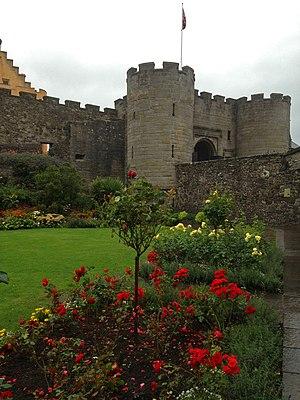
Situé dans la ville de Stirling en Écosse, le château de Stirling est l'un des plus grands et des plus importants châteaux d'Écosse, et même d'Europe occidentale, tant du point de vue historique qu'architectural. Érigé sur la "colline du château", un crag volcanique, il est entouré sur trois côtés par des falaises à pic, ce qui le rend facile à défendre. Cette caractéristique, ainsi que sa position stratégique, ont fait de lui une importante place forte dès l'origine, objet de lutte entre Écossais et Anglais. Plusieurs rois et reines d'Ecosse y sont nés, morts ou y ont été sacrés. Classé monument national, le château est aujourd'hui régi par Historic Scotland, l'agence écossaise des monuments historiques.